History of Gibraltar

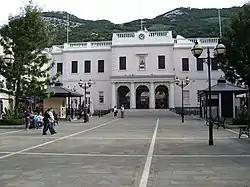
The Gibraltar House of Assembly (now the Gibraltar Parliament), established in 1969.

The problem was eventually reduced by imposing duties on imported goods, which made them much less attractive to smugglers and raised funds to make much-needed improvements to sanitation. Despite the improvements made earlier in the century, living conditions in Gibraltar were still dire. A Colonel Sayer, who was garrisoned at Gibraltar in the 1860s, described the town as "composed of small and crowded dwellings, ill ventilated, badly drained and crammed with human beings. Upwards of 15,000 persons are confined within a space covering a square mile [2.5 km]." Although there were sewers, a lack of water made them virtually useless in summer and the poorer inhabitants were sometimes unable to afford enough water even to wash themselves. One doctor commented that "the open street is much more desirable than many of the lodgings of the lower orders of Gibraltar." The establishment of a Board of Sanitary Commissioners in 1865 and work on new drainage, sewerage and water supply systems prevented further major epidemics. A system of underground reservoirs capable of containing 5 million gallons (22.7 million litres) of water was constructed within the Rock of Gibraltar. Other municipal services arrived as well – a gas works in 1857, a telegraph link by 1870 and electricity by 1897. Gibraltar also developed a high-quality school system, with as many as 42 schools by 1860.